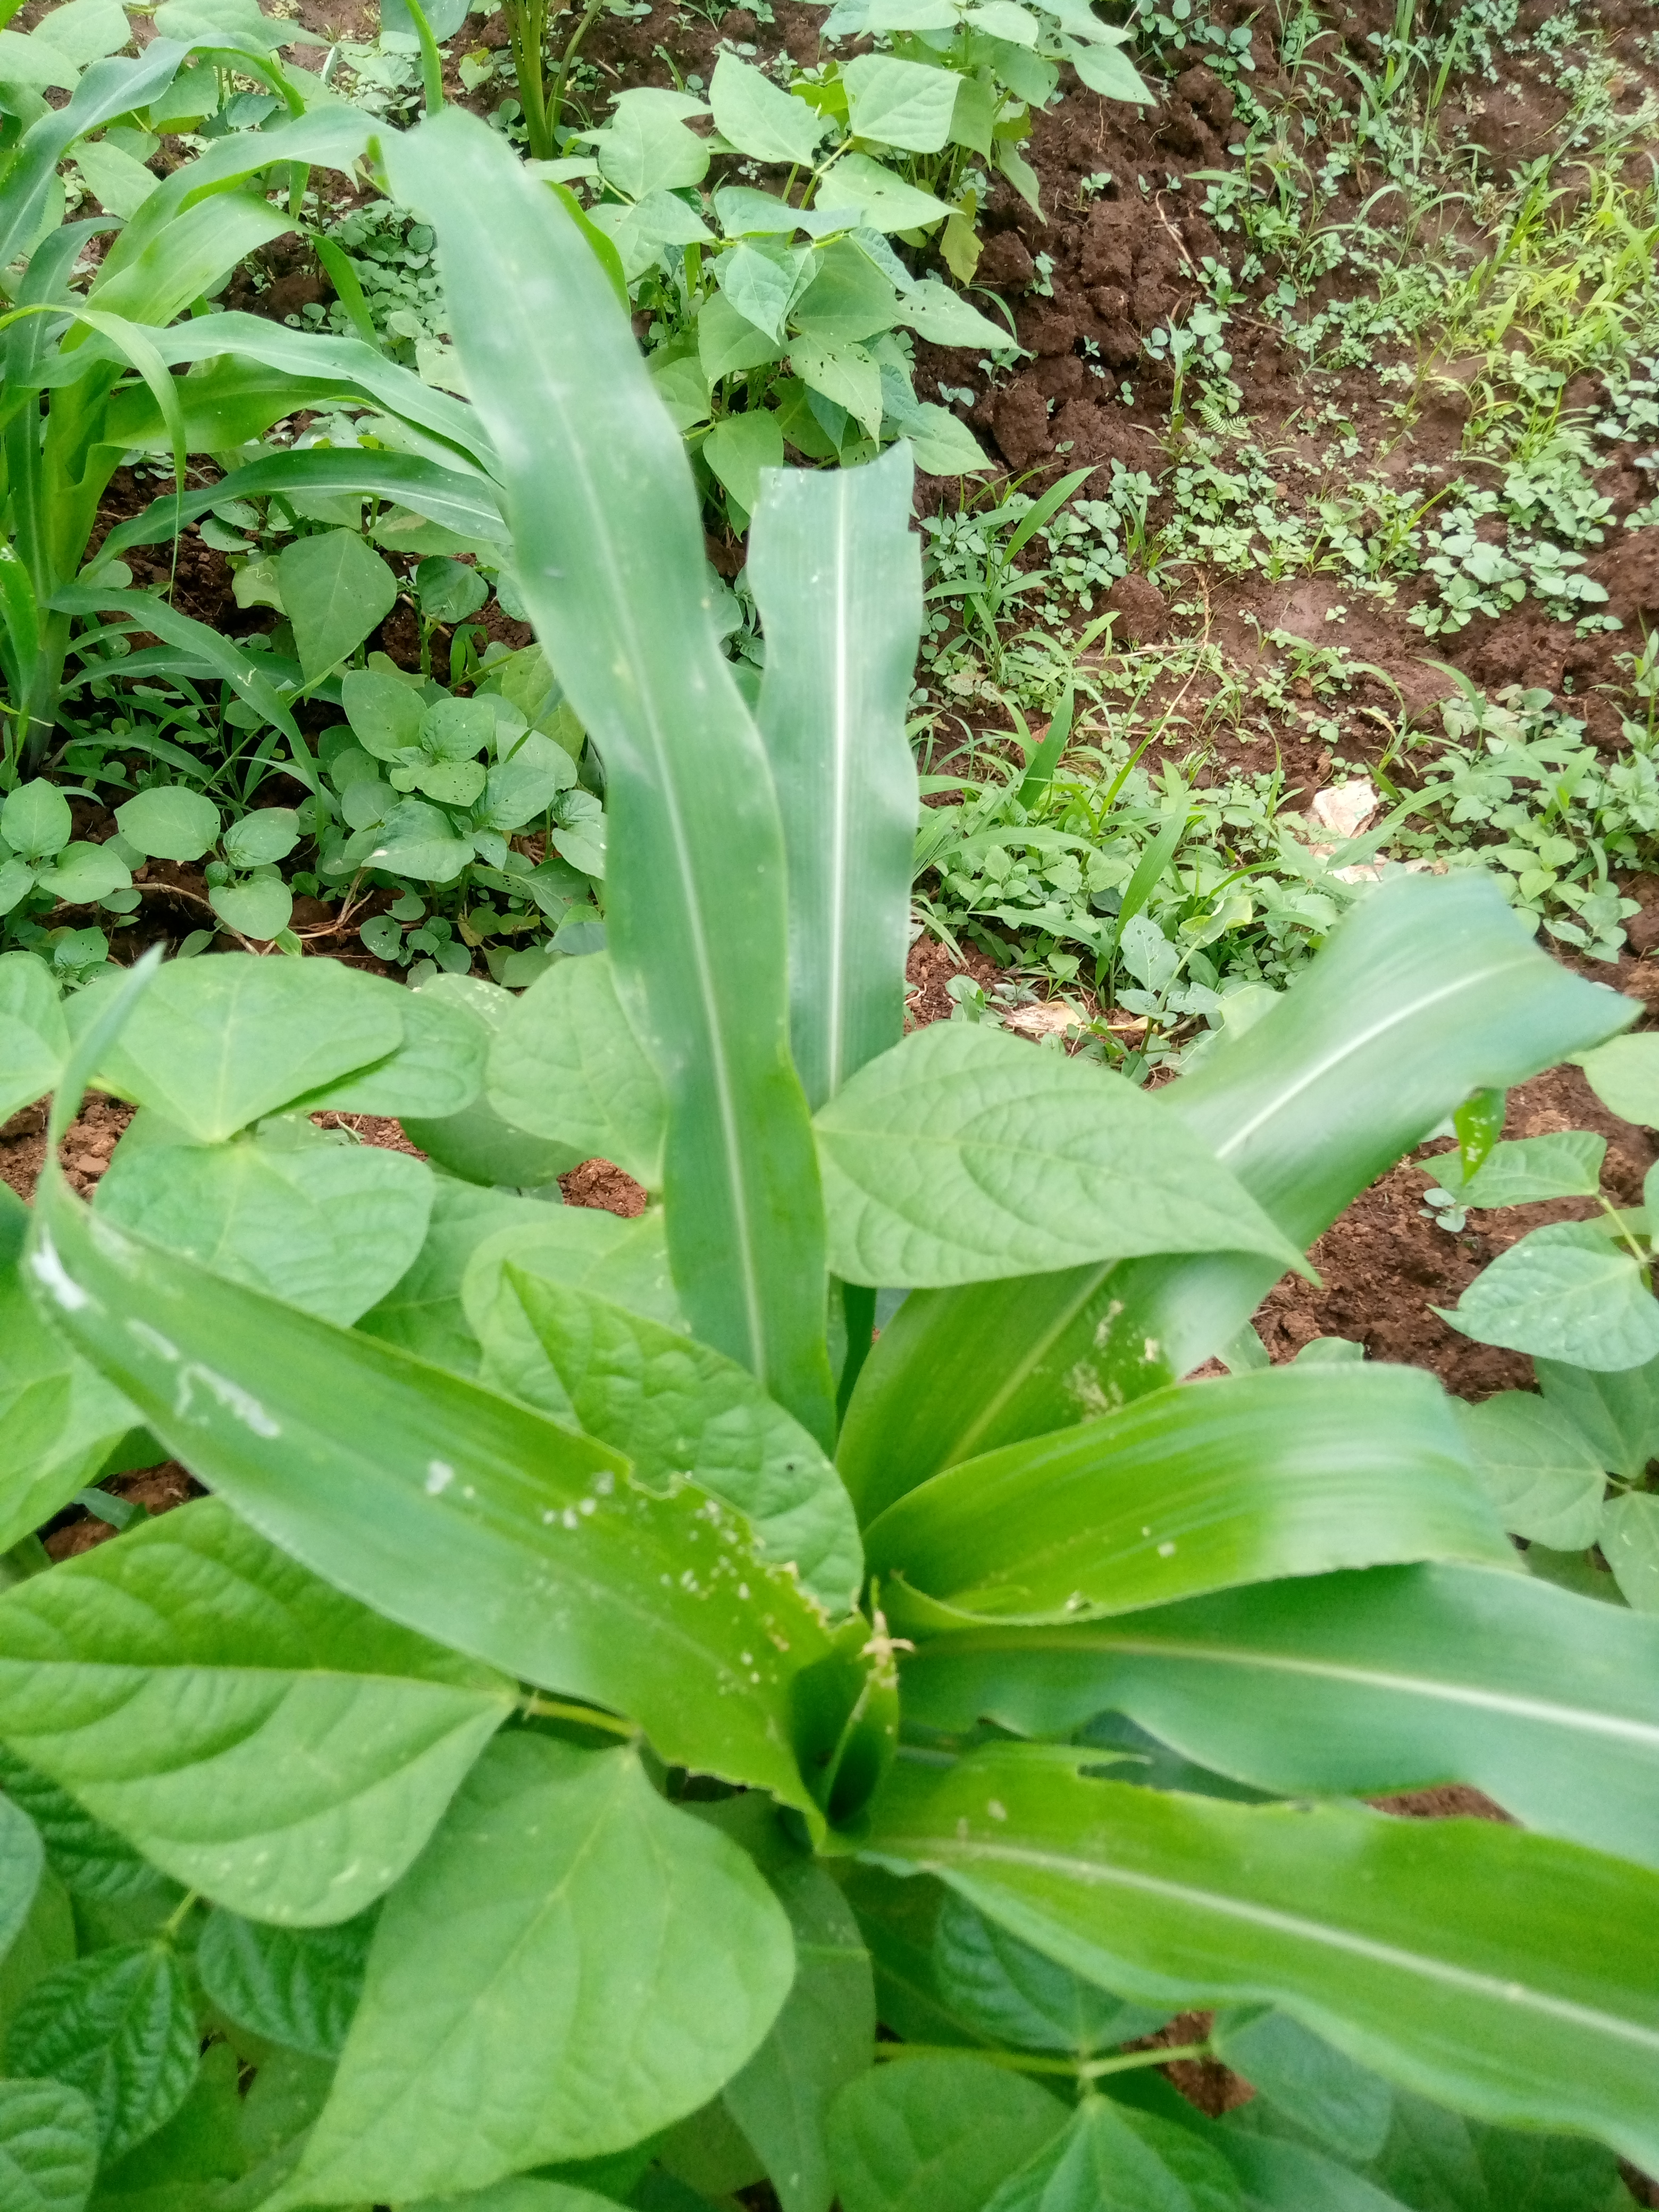
Label: spodoptera_frugiperda